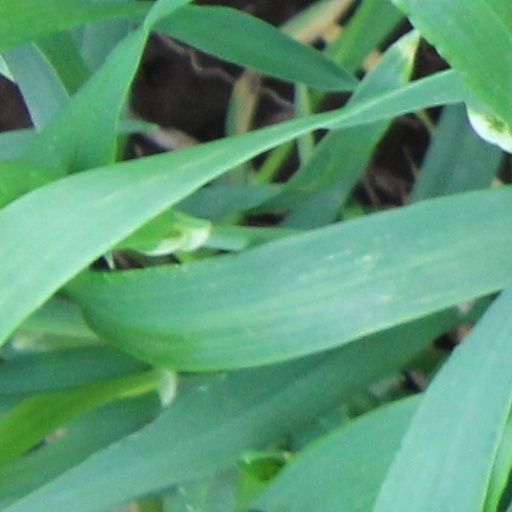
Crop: wheat